Trojan Battle Order

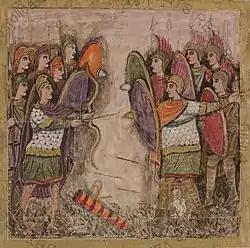
War of Troy, from Vergilius Romanus

The Trojan Battle Order or Trojan Catalogue is an epic catalogue in the second book of the "Iliad" listing the allied contingents that fought for Troy in the Trojan War. The catalogue is noted for its deficit of detail compared to the immediately preceding Catalogue of Ships, which lists the Greek contingents, and for the fact that only a few of the many Trojans mentioned in the "Iliad" appear there.